Athena relief of Sömek

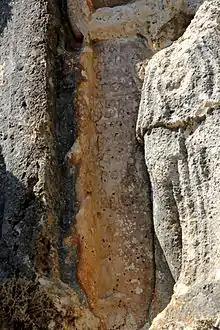
Inscription

The right arm of the figure is raised and holds a lance. Her left, pointing down to the ground, holds a shield on edge. The lance rests on a column, which connects directly to the left pilaster. A snake winds around the lance and column, with its lower end reaching along the ground to Athena's feet. The head and mane of a bridled horse can be seen above the shield and left arm of the goddess and its hindquarters disappear behind her right arm. On the right pilaster there is a star, a crescent moon and a thunderbolt to be seen. Between the moon and the thunderbolt, traces of a servered head can be made out. Similar traces are found to the left of the left pilaster, which is itself undecorated. To the right of the righthand limit of the image, a symbol has been engraved, consisting of a stand with two crescent moons on top and a ball with star. Serra Durugönül, who investigated the Cilician rock reliefs in the 1980s, thought this was a candelabrum, that is a cult object, to be interpreted as a simplified depiction of a Jewish menorah.